Culture of Trinidad and Tobago

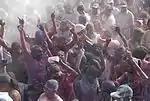
People celebrating Phagwah.

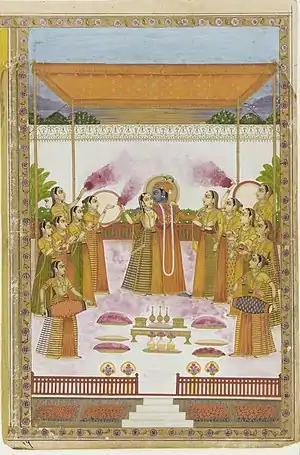
Krishna, Radha, and the Gopis celebrating Phagwah.

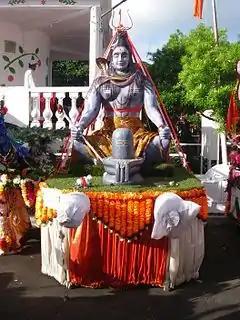
Maha Shivratri festival

A Hindu Festival celebrated annually in which thousands of devotees spend night in over 400 temples across the land, offering special jhal (a mixture of milk, dahi (yogurt), honey, flowers, bael leaves, pipal leaves, paan leaves, sugar-cane juice, and sugar) to Lord Shiva.